Kaifusi railway station

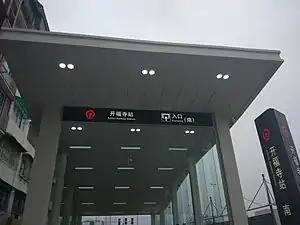

Kaifusi (Kaifu Temple) station is a railway and subway station in Kaifu District, Changsha, Hunan, China, operated by CR Guangzhou and Changsha Metro. It opened its services on June 28, 2016. Kaifusi/ Temple Station offers interchange between Changsha-Zhuzhou-Xiangtan intercity railway and Changsha Metro Line 1. The metro station opened on 28 June 2016 while the railway station opened on 26 December 2017.